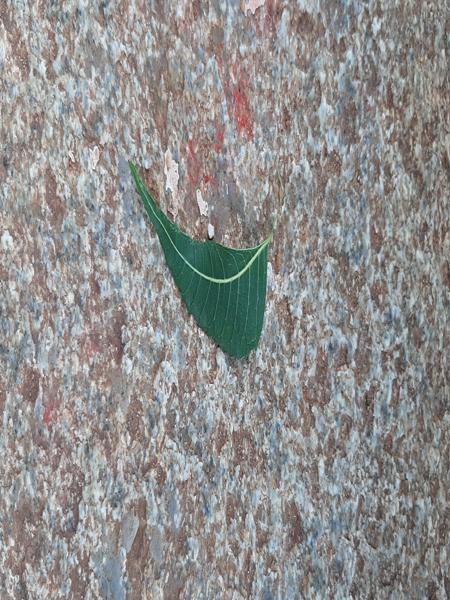
Plant: Neem